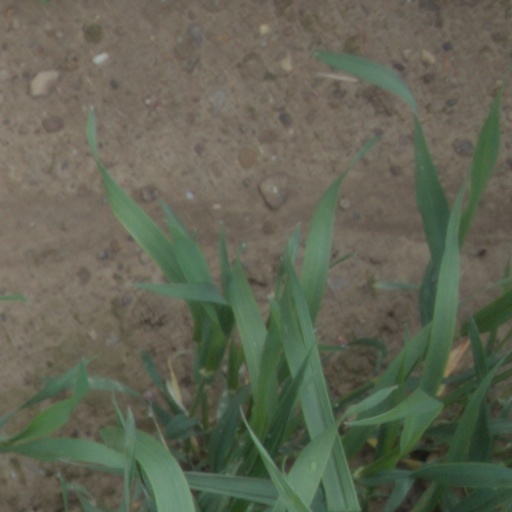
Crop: wheat